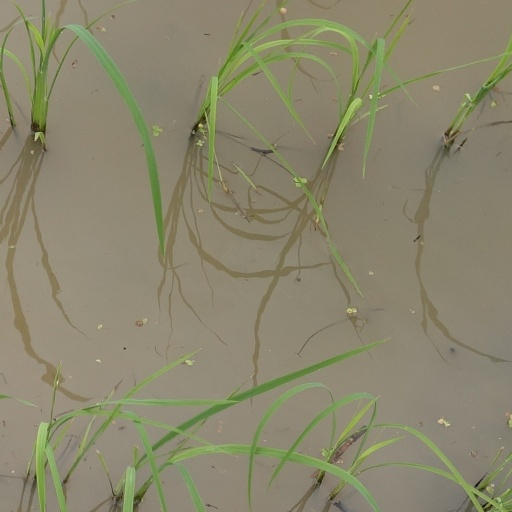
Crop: rice